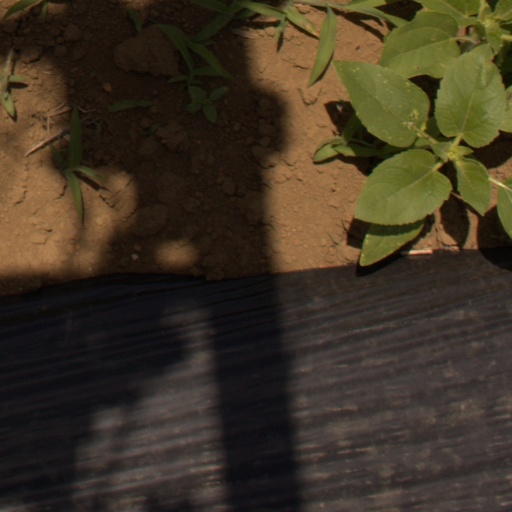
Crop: Jerusalem artichoke